Nazarov cyclization reaction

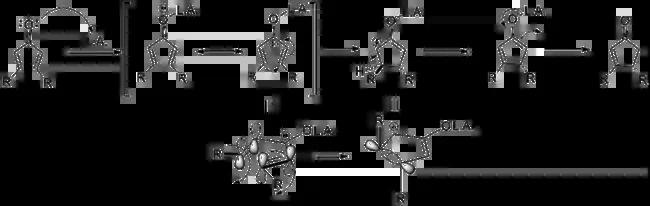
Mechanism of the classical Nazarov cyclization activated by Lewis acid catalyst. Note that α- and β-substitution are not required for the reaction to occur and that more complex α-substitution is also possible.

As noted above, variants that deviate from this template are known; what designates a Nazarov cyclization in particular is the generation of the pentadienyl cation followed by electrocyclic ring closure to an oxyallyl cation. In order to achieve this transformation, the molecule must be in the s-trans/s-trans conformation, placing the vinyl groups in an appropriate orientation. The propensity of the system to enter this conformation dramatically influences reaction rate, with α-substituted substrates having an increased population of the requisite conformer due to allylic strain. Coordination of an electron donating α-substituent by the catalyst can likewise increase the reaction rate by enforcing this conformation.